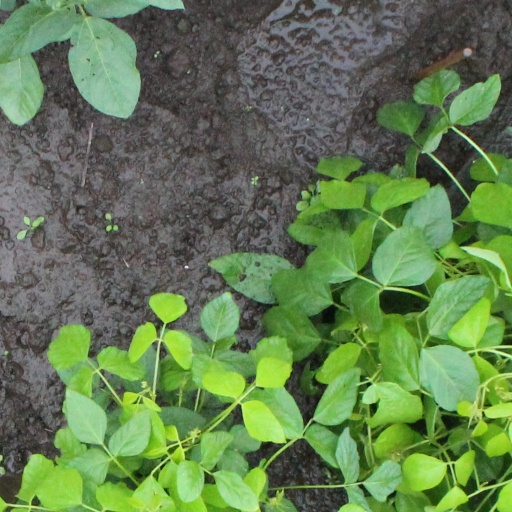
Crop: soybean